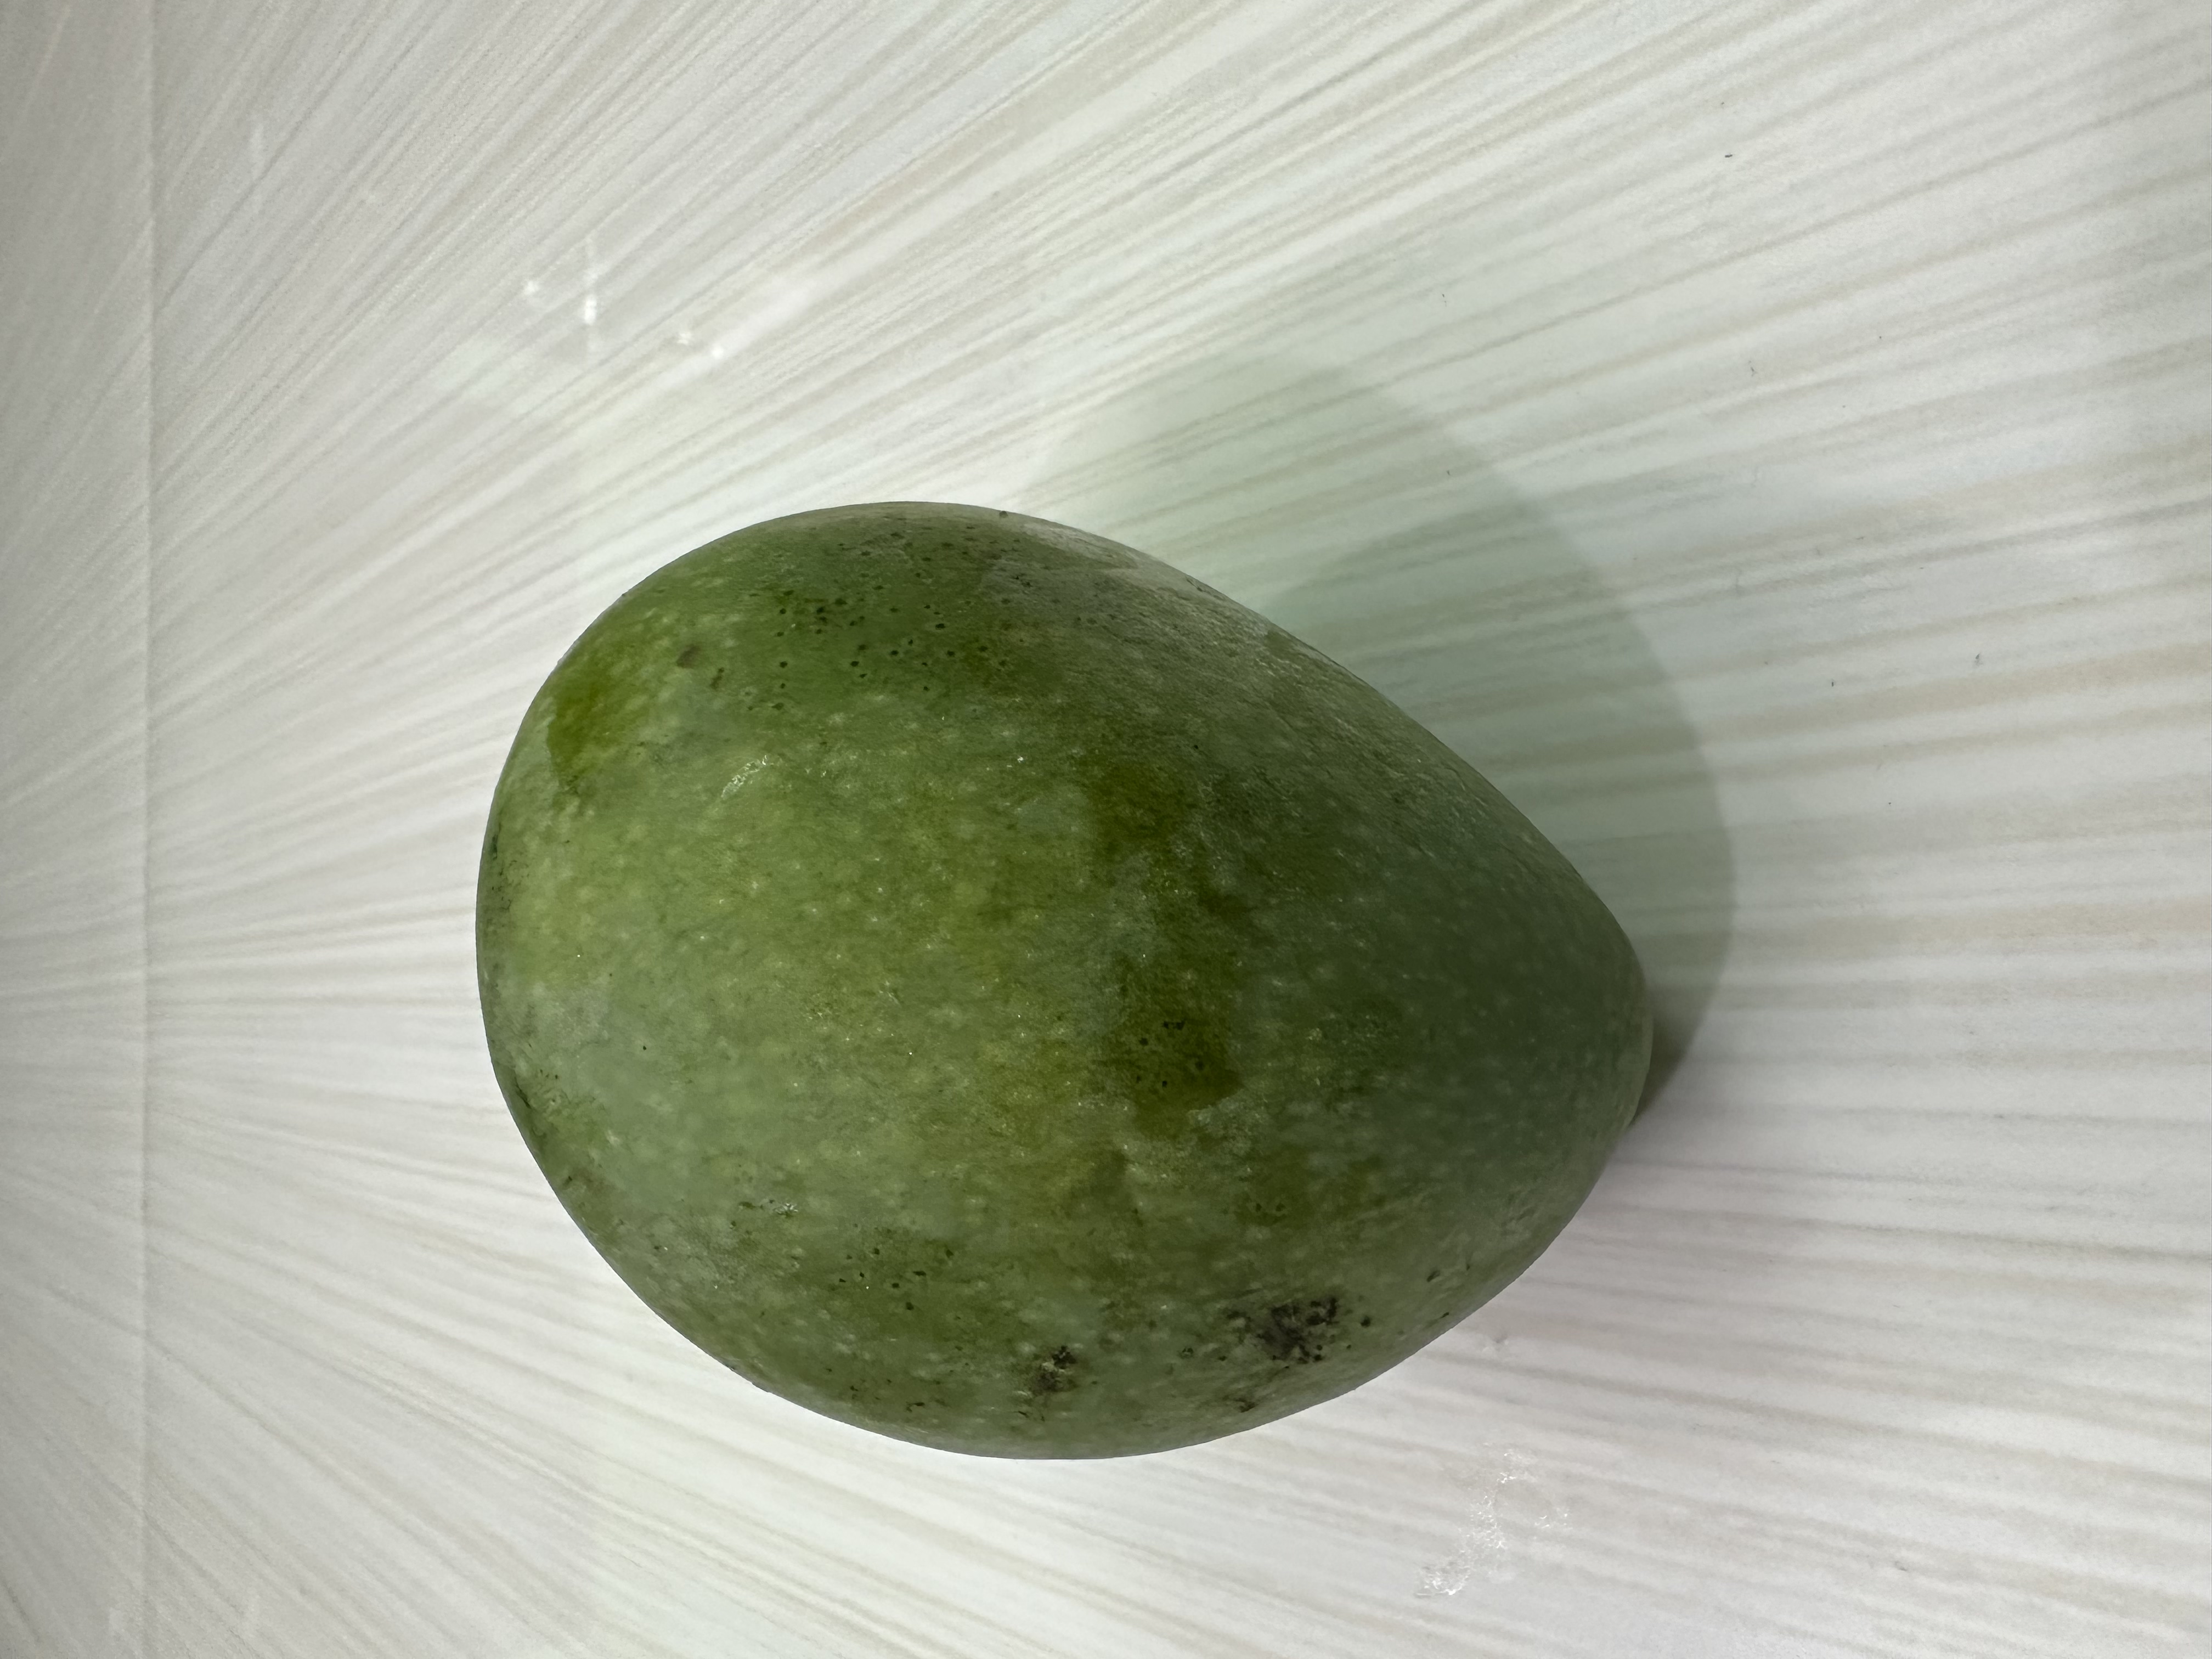
Mango variety: Harivanga